Ru (upper garment)

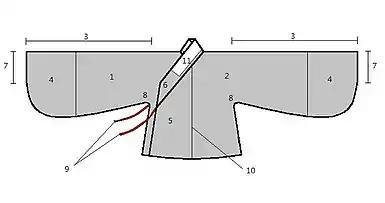
Schema describing the different parts of a (Front view). The structure of this upper garment have some features which are specific to the style worn in the Ming dynasty

The traditional way to distinguish between and is by looking at the direction of the collar. In Ancient China, some ethnic minorities had clothing which generally closed on the left side in a way referred as . This can be found in the Analects where Confucius himself praised Guan Zhong for preventing the weakened Zhou dynasty from becoming barbarians: